Tokyo bid for the 2016 Summer Olympics

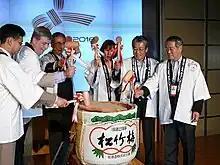
Leaders of the Tokyo bid crack open a barrel of sake with help from members of Bid Committee

Tokyo's bid was promoted to the Candidate City shortlist in June 2008. Despite Tokyo's many strengths, the Beijing Games will have been held in the region eight years before, as well as Tokyo's own previous hosting in 1964. However, on numerous occasions the Olympics have been held eight years apart on the same continent.